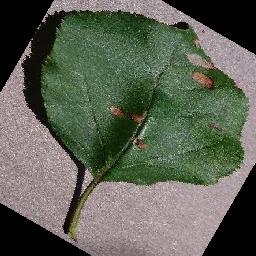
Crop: apple
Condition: black_rot